Andrene Kauffman

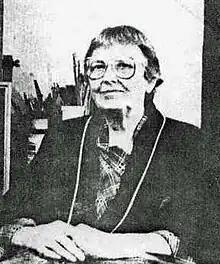
Kauffman in 1986

Andrene Kauffman (April 19, 1905 – July 4, 1993) was an American painter and educator who created a mural for the post office mural project in Ida Grove, Iowa. She completed twenty-five murals and seven sculptures throughout Chicago, as part of the art projects for the New Deal's Section of Painting and Sculpture. Later, she completed seventeen ceramic murals for the 3rd Unitarian Church, which was designated as a Chicago Landmark in 1960. In addition to her artwork and exhibitions, Kauffman taught art for forty-one years at various universities in Chicago, Rockford, Illinois, and Valparaiso, Indiana.